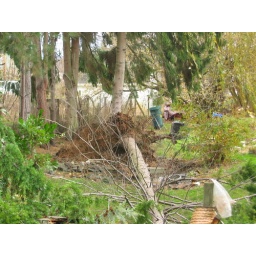
Ann's Mom was in the house when this tree hit the deck, but she didn't hear it.